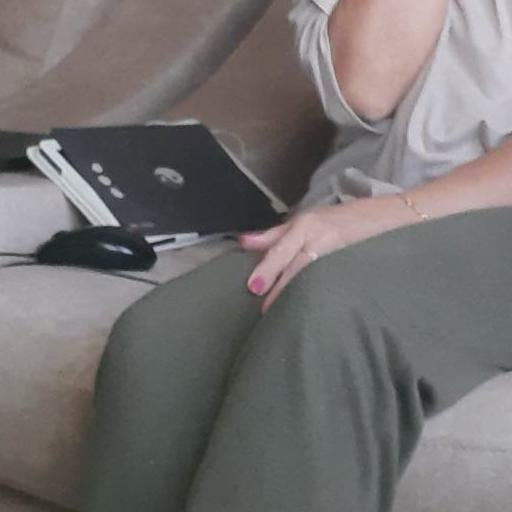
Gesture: no_gesture